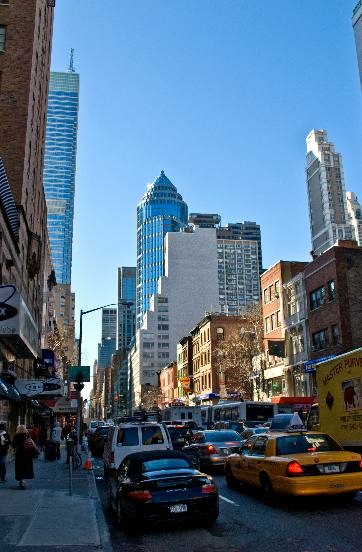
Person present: No